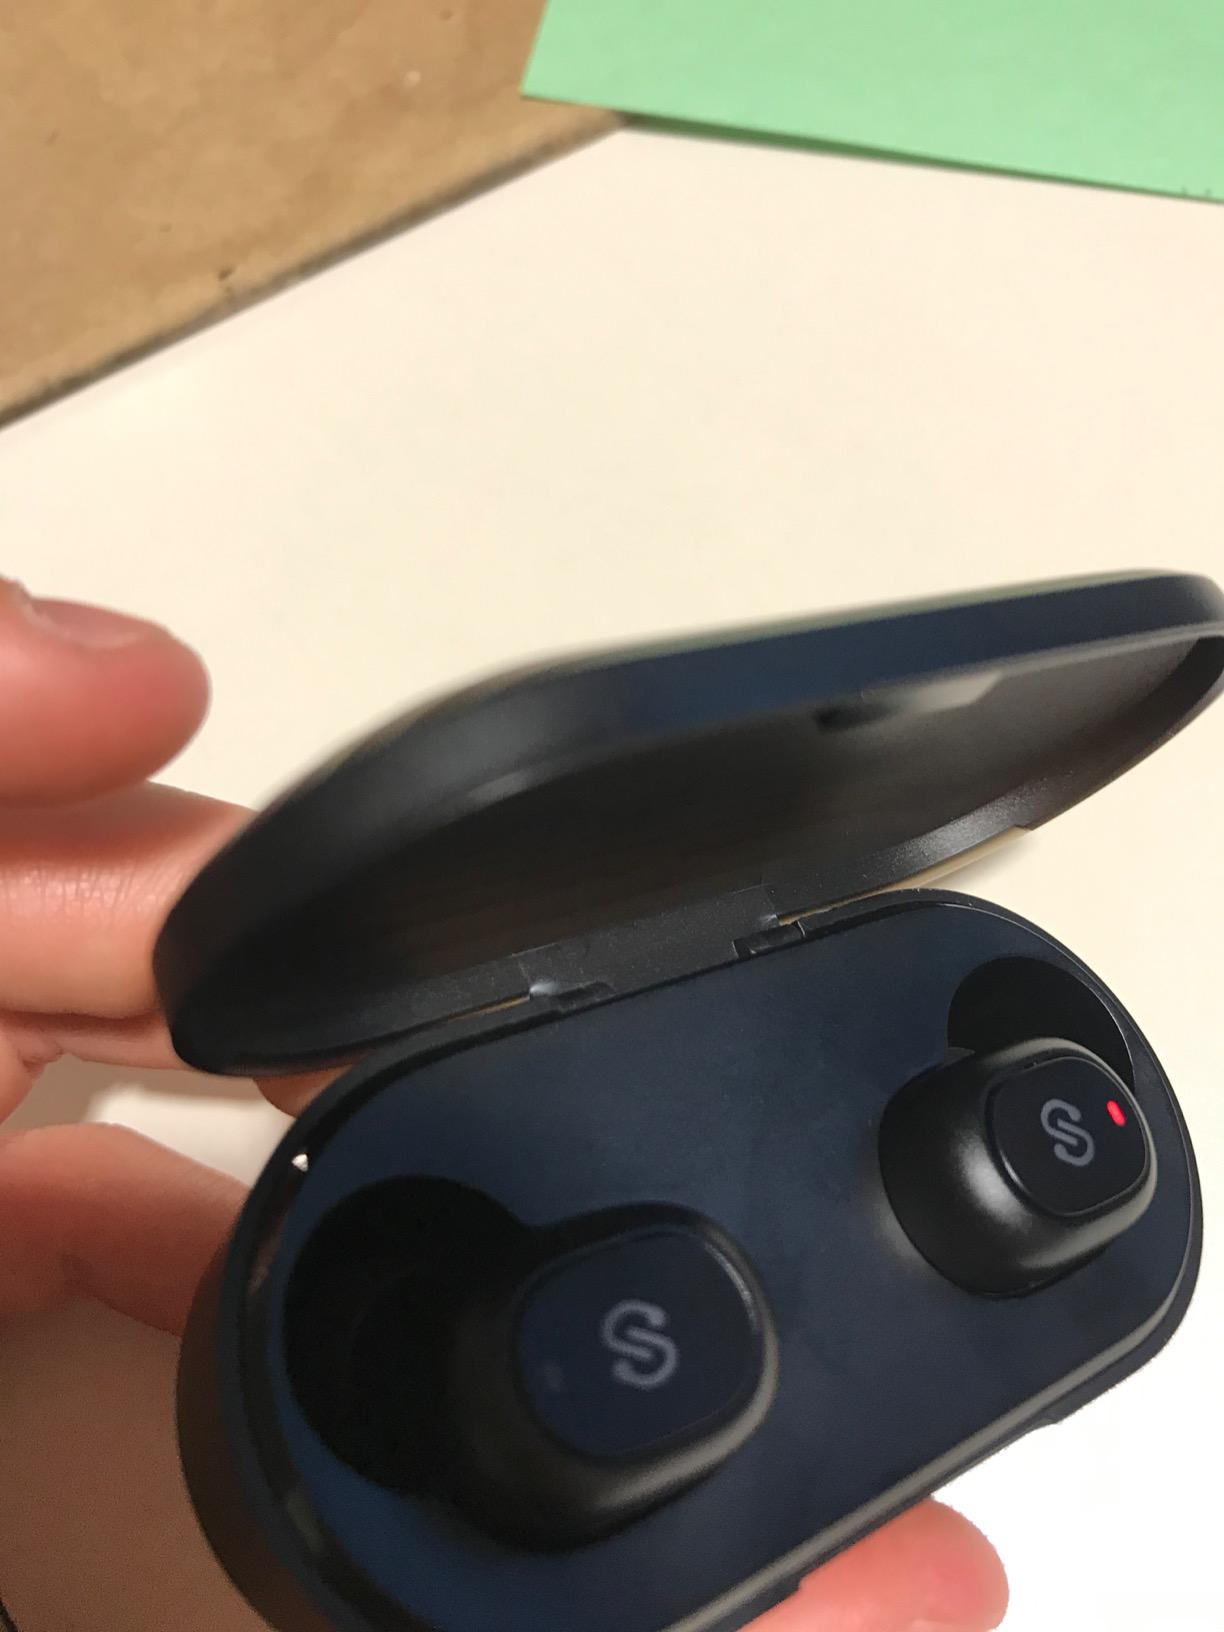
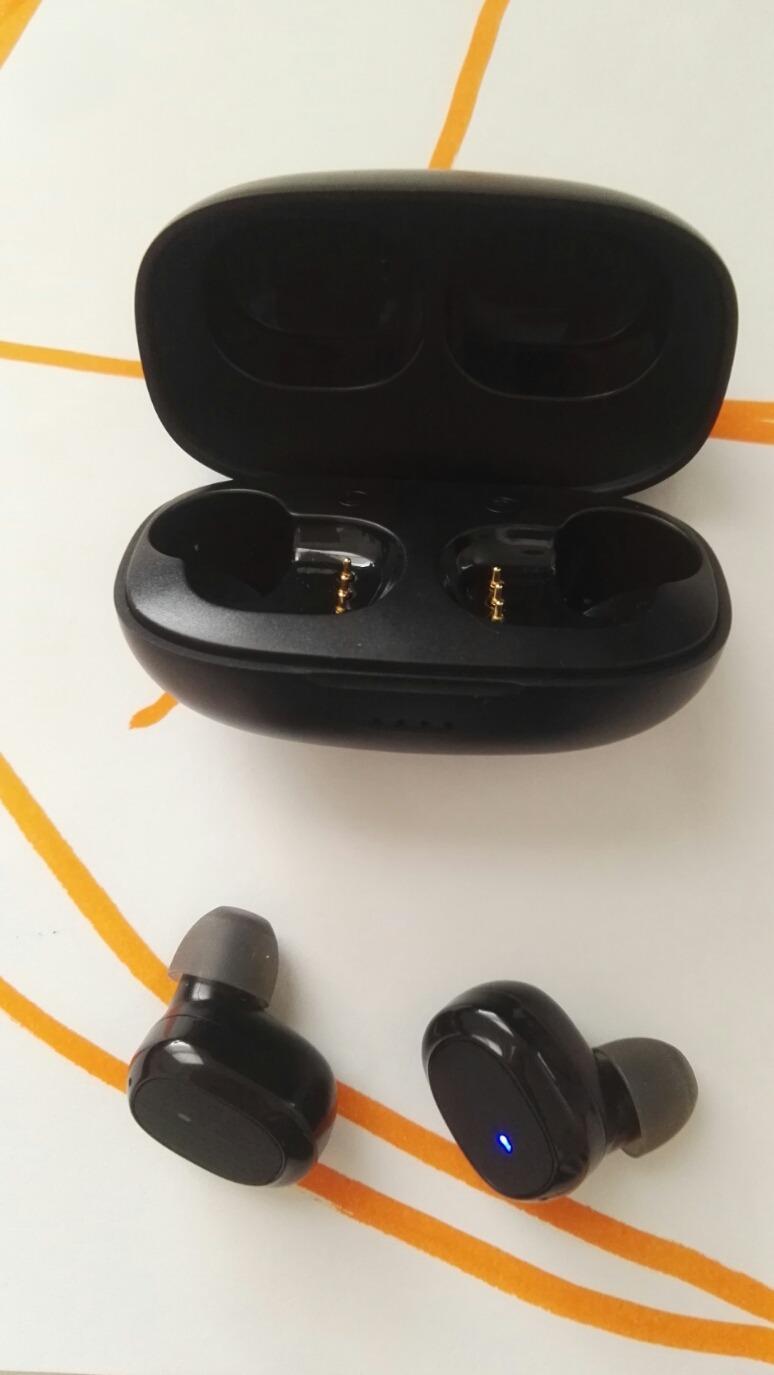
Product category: earbuds
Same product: no